Yolande Trueman

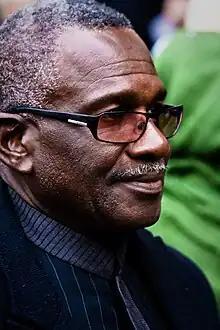
Yolande was introduced as the love interest of Patrick Trueman (Rudolph Walker, "pictured")

Yolande Duke was created as a love interest for Patrick Trueman (Rudolph Walker) in 2003. Actress Angela Wynter was cast in the role. Wynter and Walker had previously worked together when appearing in the play "Meetings", the former's first acting job. The original character outline for Yolande describes her as "bubbly and positive". Wynter then worked to develop the character and make her more well-rounded. She drew inspiration from her sister Merlene, who had recently died, and incorporated her sister's "gregarious" personality. Yolande is characterised as "a thoughtful, religious woman". She has also been described as assertive with a sassy attitude. Wynter opined that her character is "vulnerable, but she's principled" and has a sense of "toughness". She added that the character provided a representation of woman in the community – "aunts, sisters and mothers". The actress felt a responsibility in portraying her character. The character's backstory states that she experienced a "holiday romance" with Patrick when visiting Trinidad, despite being married to Victor Duke (Ben Thomas).